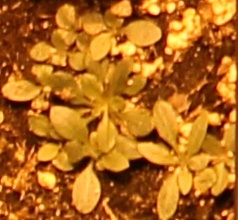
Label: Horseweed